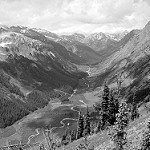
Label: B & W